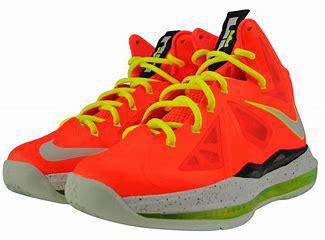
Brand: Nike
Model: Lebron 10